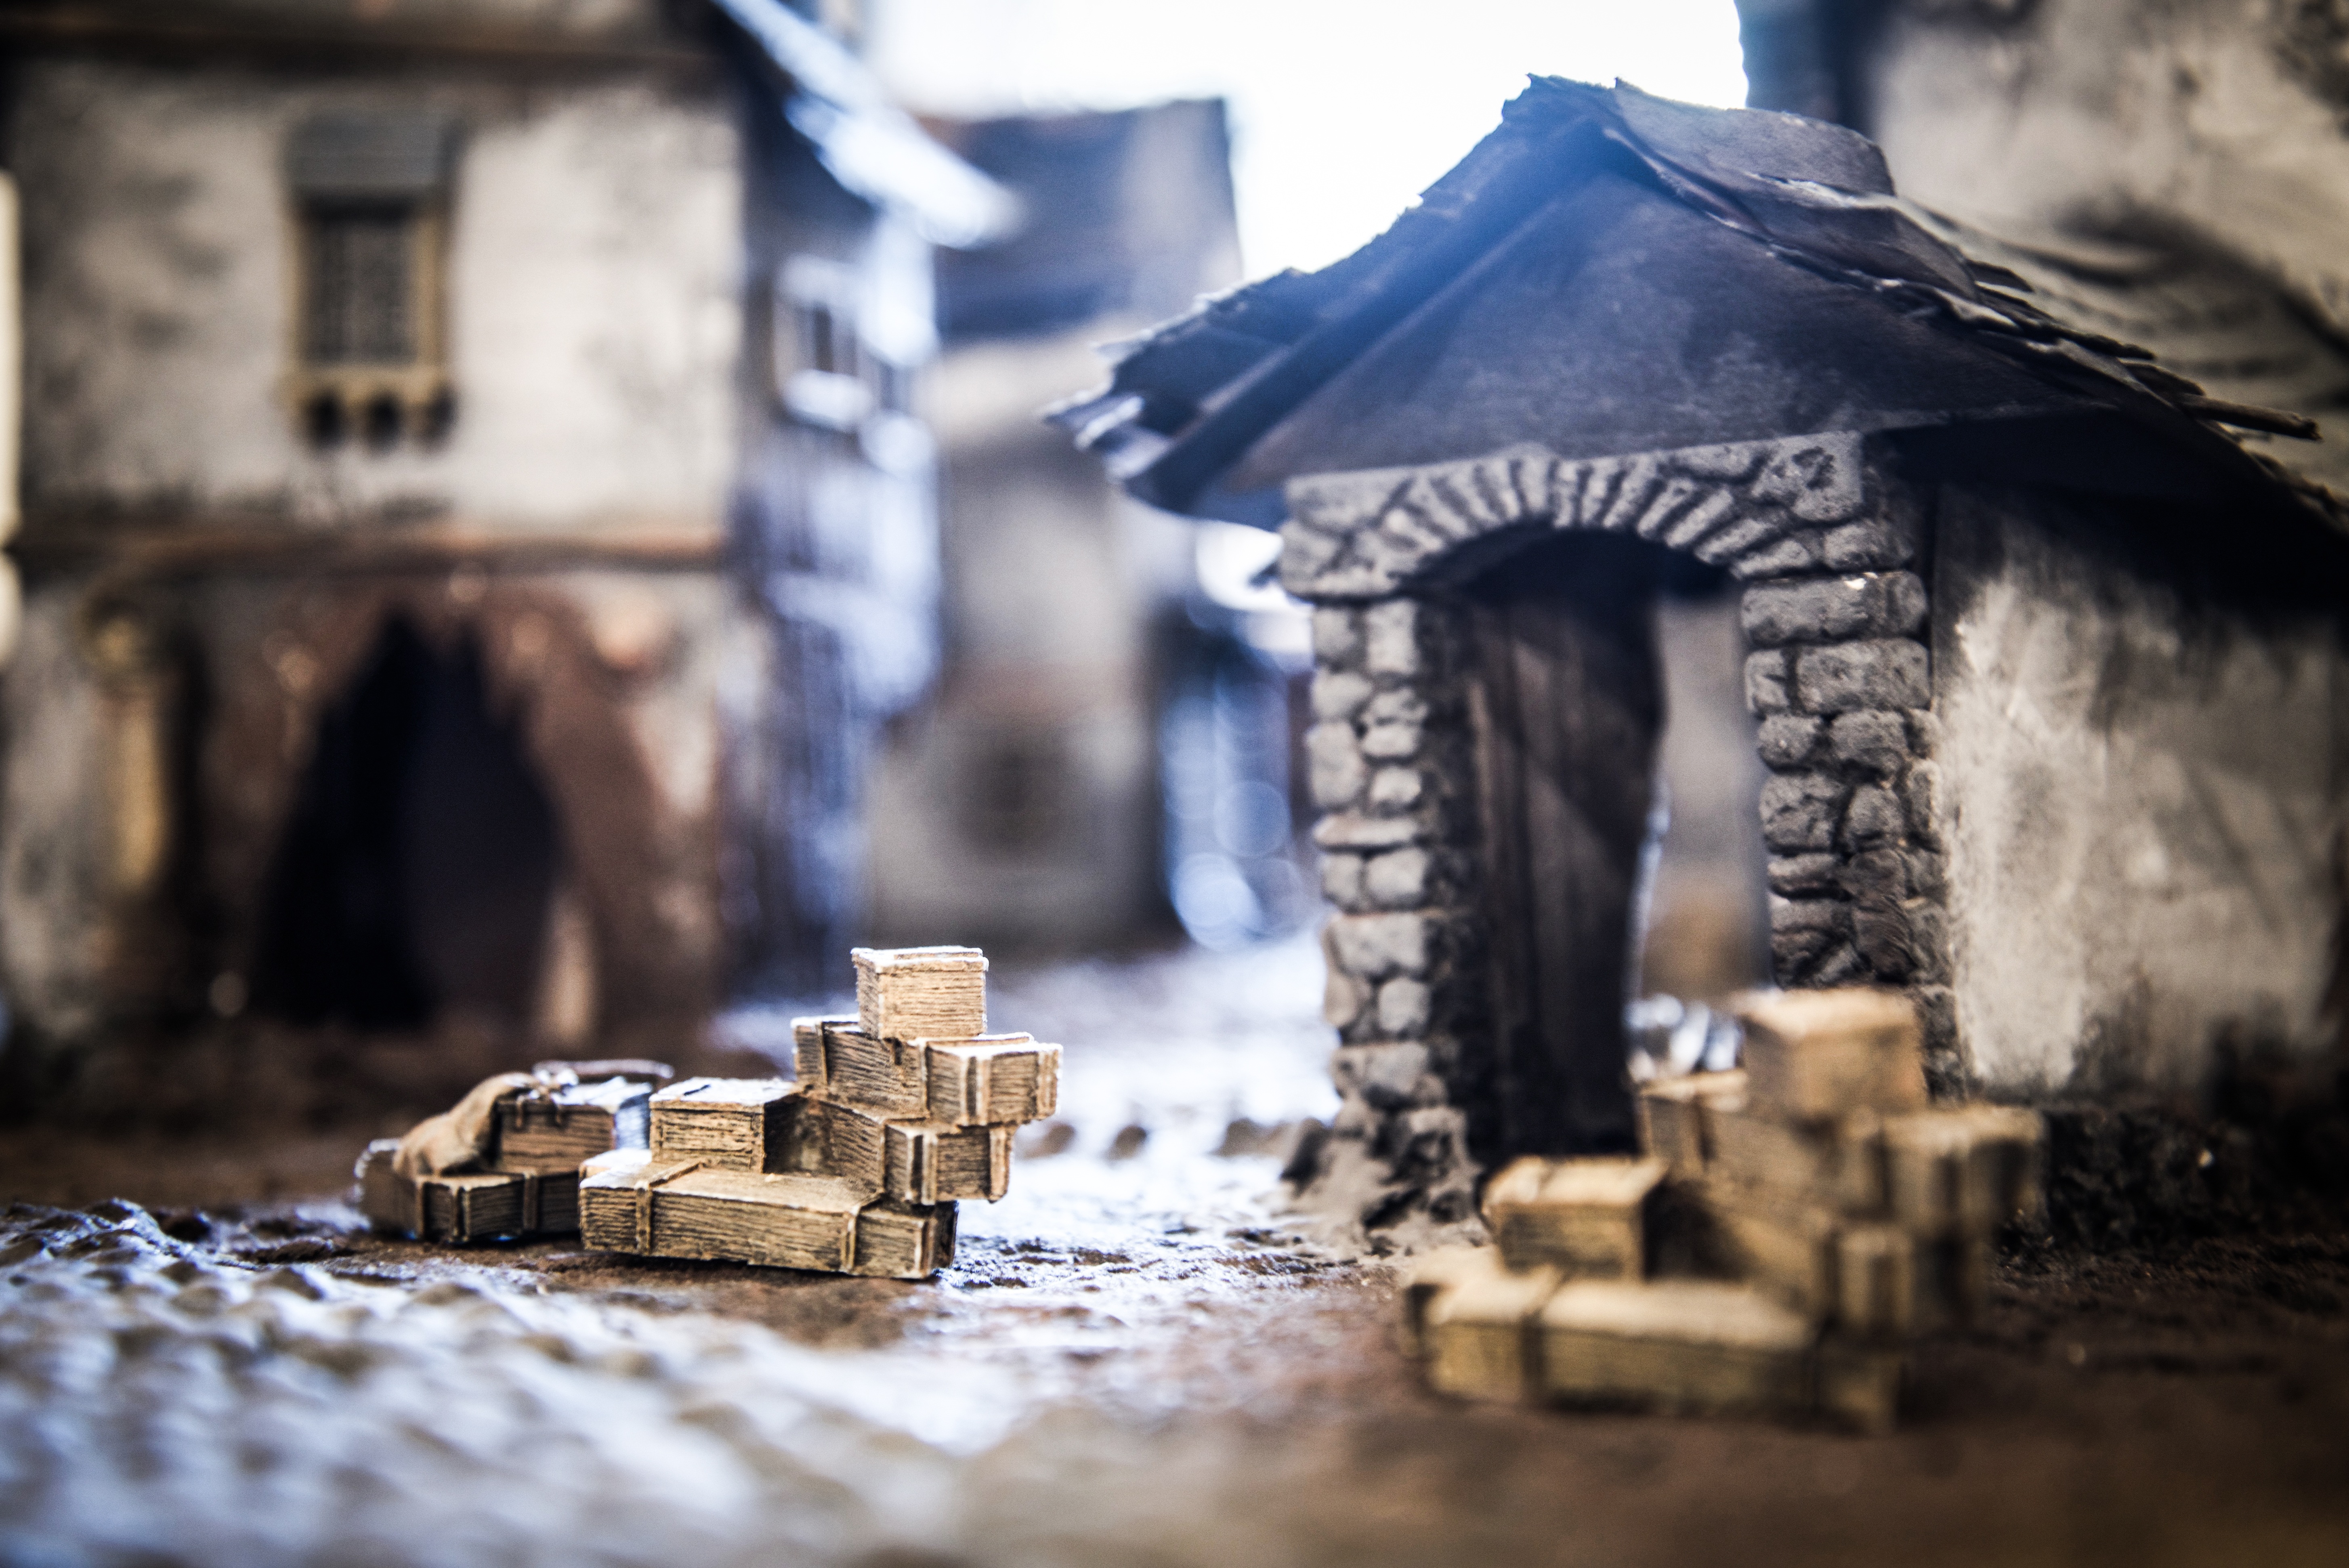
winter, house, roof, model, macro, small, brick, close, miniature, temple, little, conceptual, hobby, foreign, ancient history